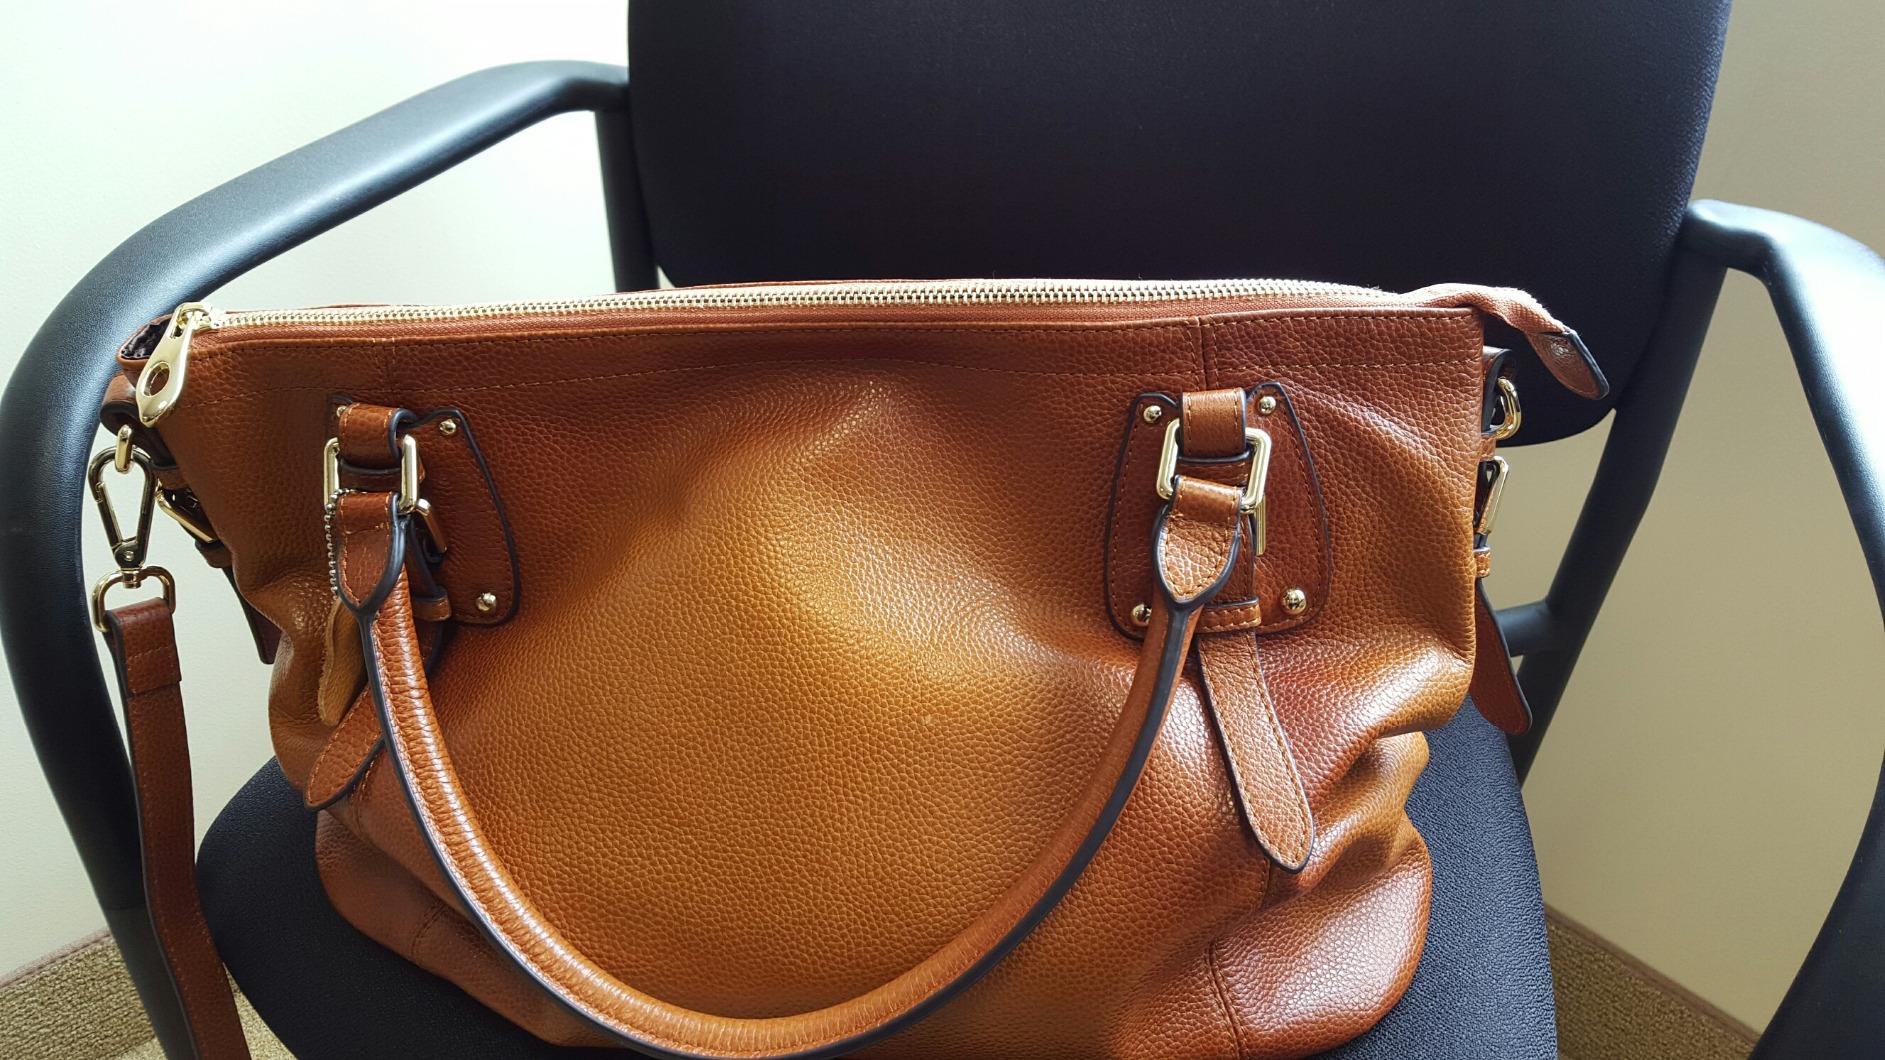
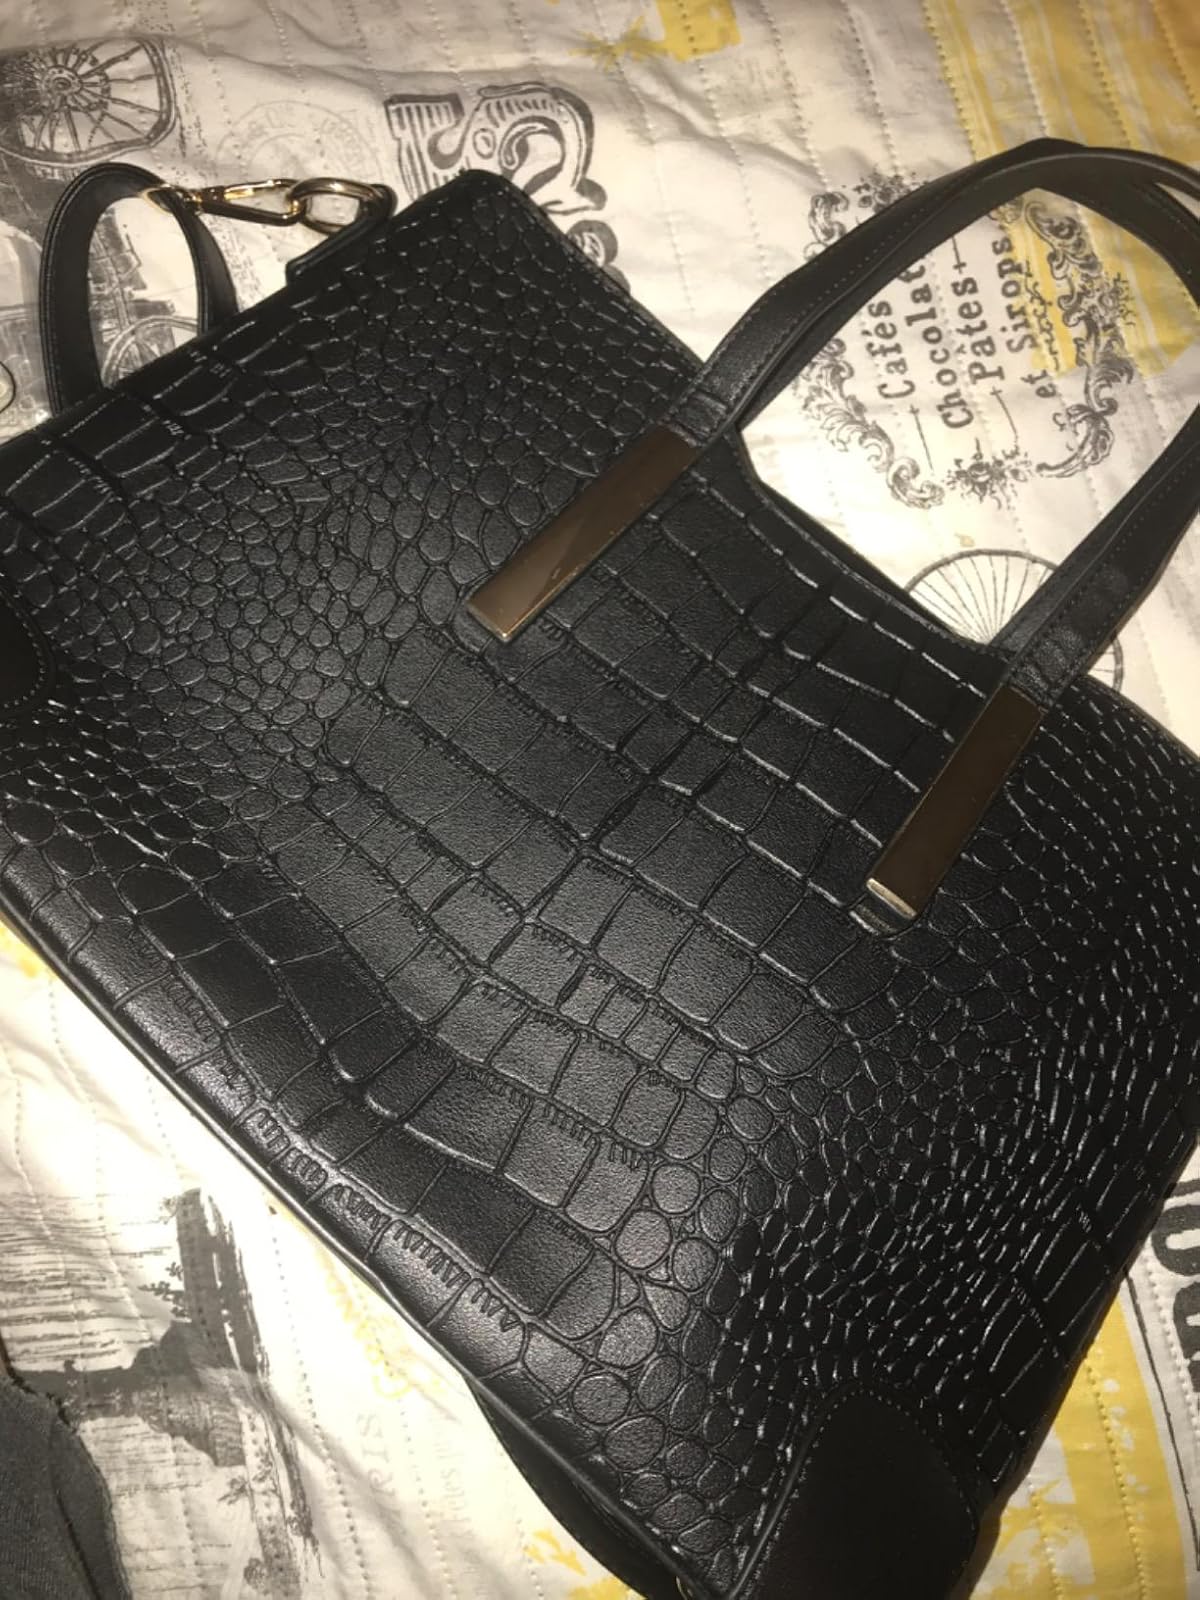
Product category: accessories_handbag
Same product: no